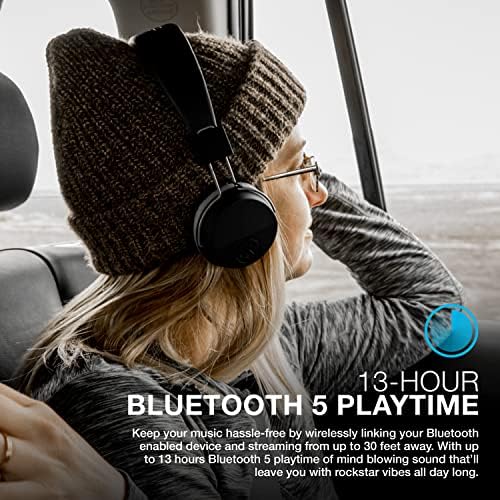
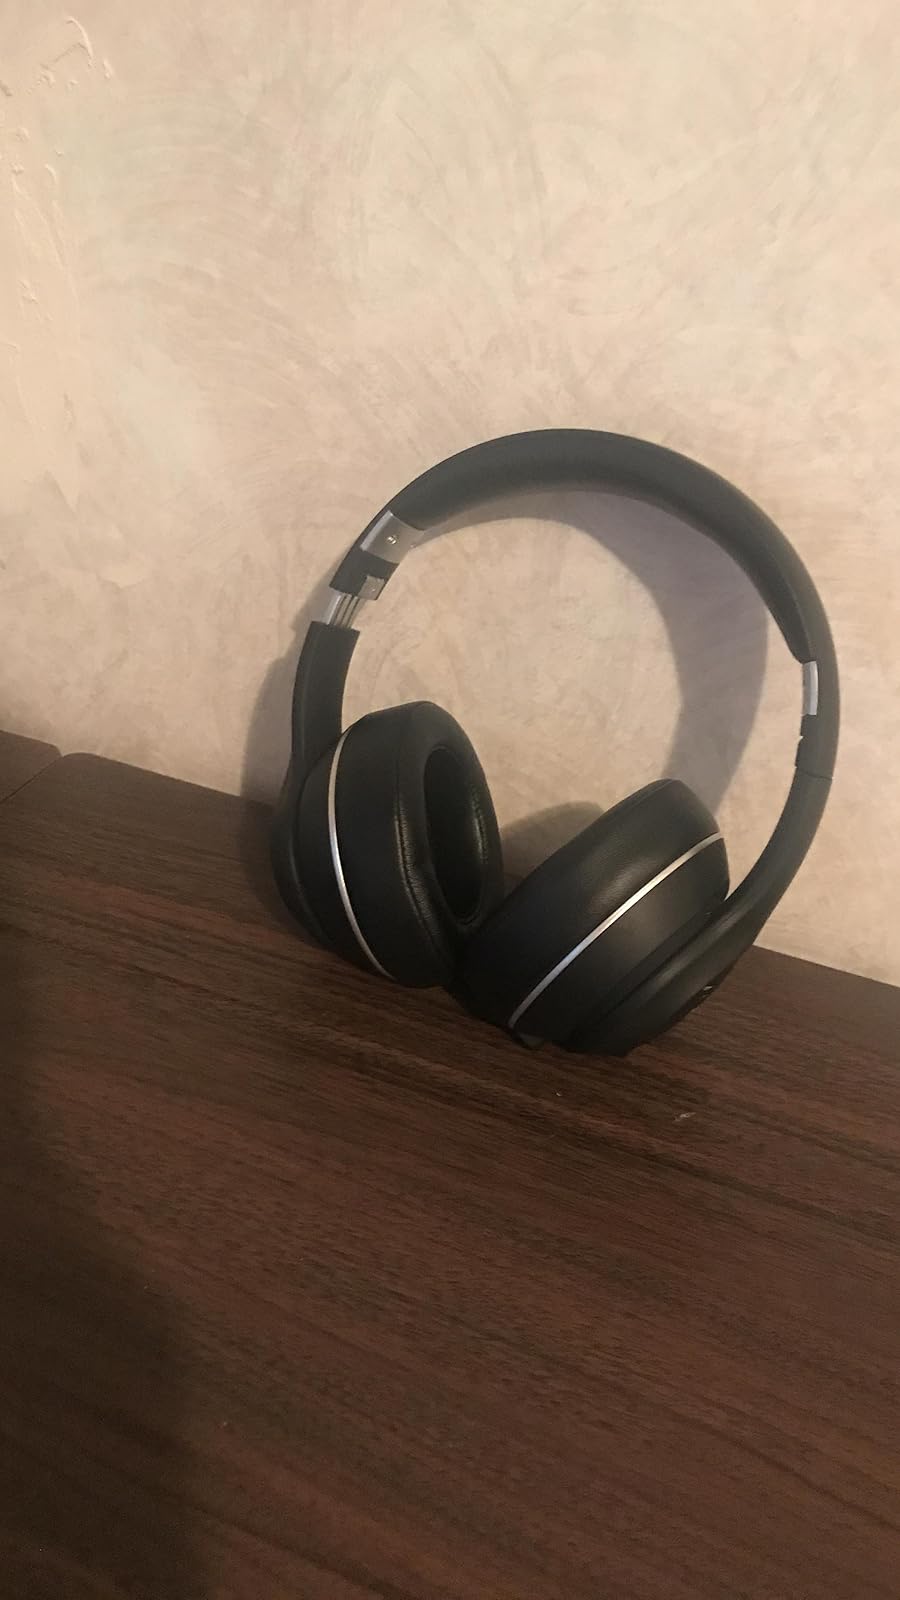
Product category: headphones
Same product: no